C/2013 UQ4 (Catalina)

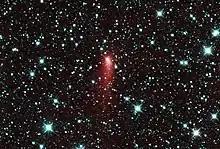
C/2013 UQ4 in infrared by NEOWISE on 7 July 2014

C/2013 UQ (Catalina) is a Solar System comet that came close to the Earth on July 10, 2014, at a distance of .